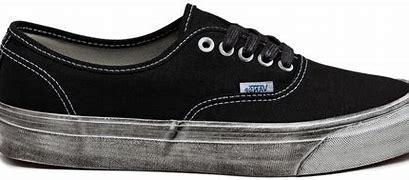
Brand: Vans
Model: OG Authentic LX